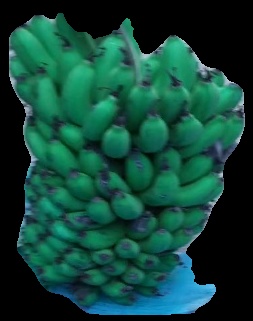
Variety: pachbale
Grade: grade2